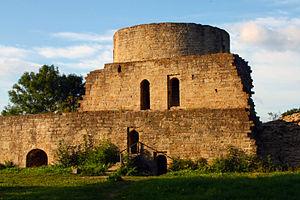
Koporie est un village historique situé dans l'oblast de Léningrad, à environ 100 km à l'ouest de Saint-Pétersbourg et à 12 km au sud de la baie de Koporie en mer Baltique.